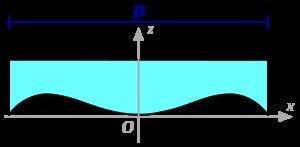
La lame de Schmidt, inventée par Bernhard Schmidt en 1930, est une lentille utilisée pour corriger l'aberration géométrique dans les télescopes utilisant un miroir primaire sphérique et placée au rayon de courbure du miroir. Ceci est ce qui est généralement admis.